Đàn nhị

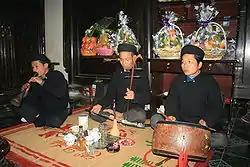
Man sitting in the centre playing the đàn nhị.

The ' (Chữ Nôm: 彈二), also called ', is a Vietnamese bowed string instrument with two strings. The word "nhị" means "two" in Sino-Vietnamese, and means "instrument". Its sound box is generally covered on one end with snakeskin.